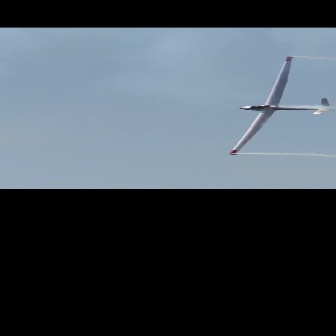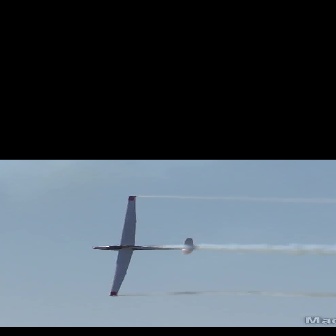
  Please identify the target specified by the bounding box [229,56,327,154] in the first image and locate it in the second image. Return the coordinates in [x_min,y_min,x_max,y_max] format.
Answer: [91,195,191,295]